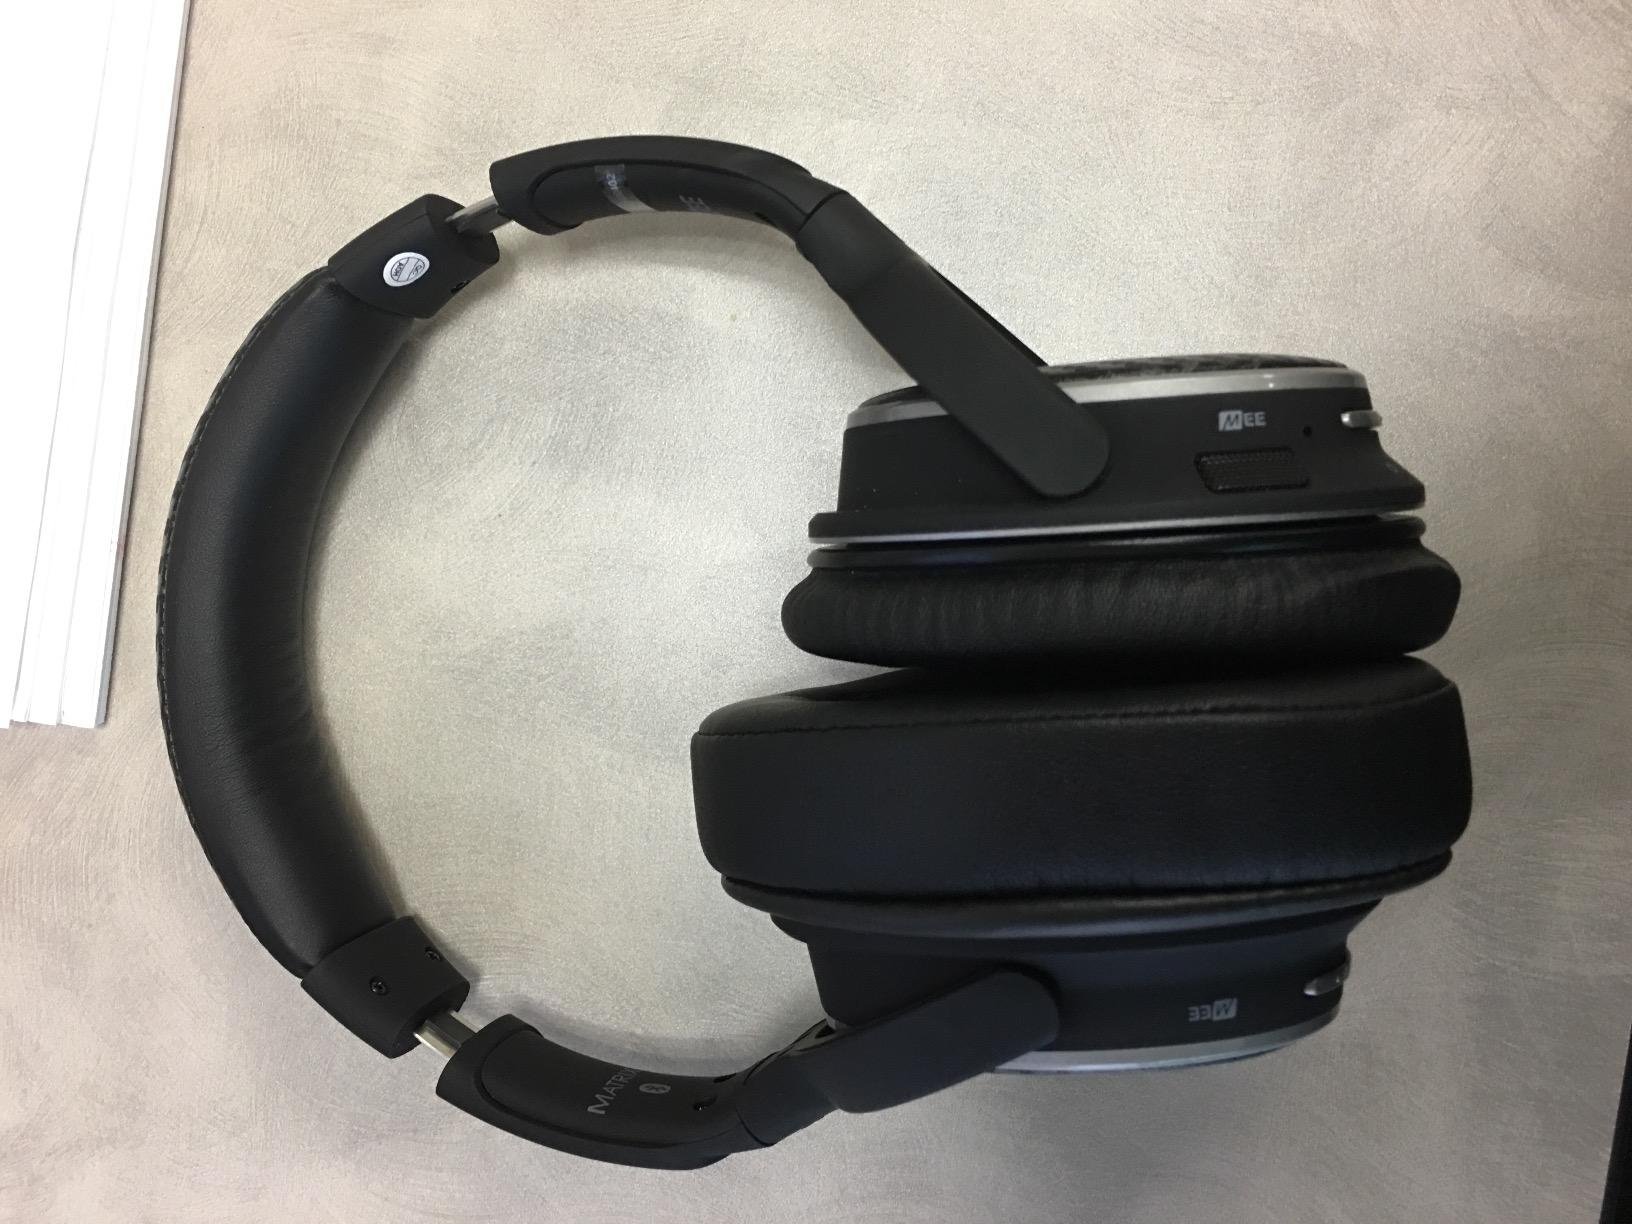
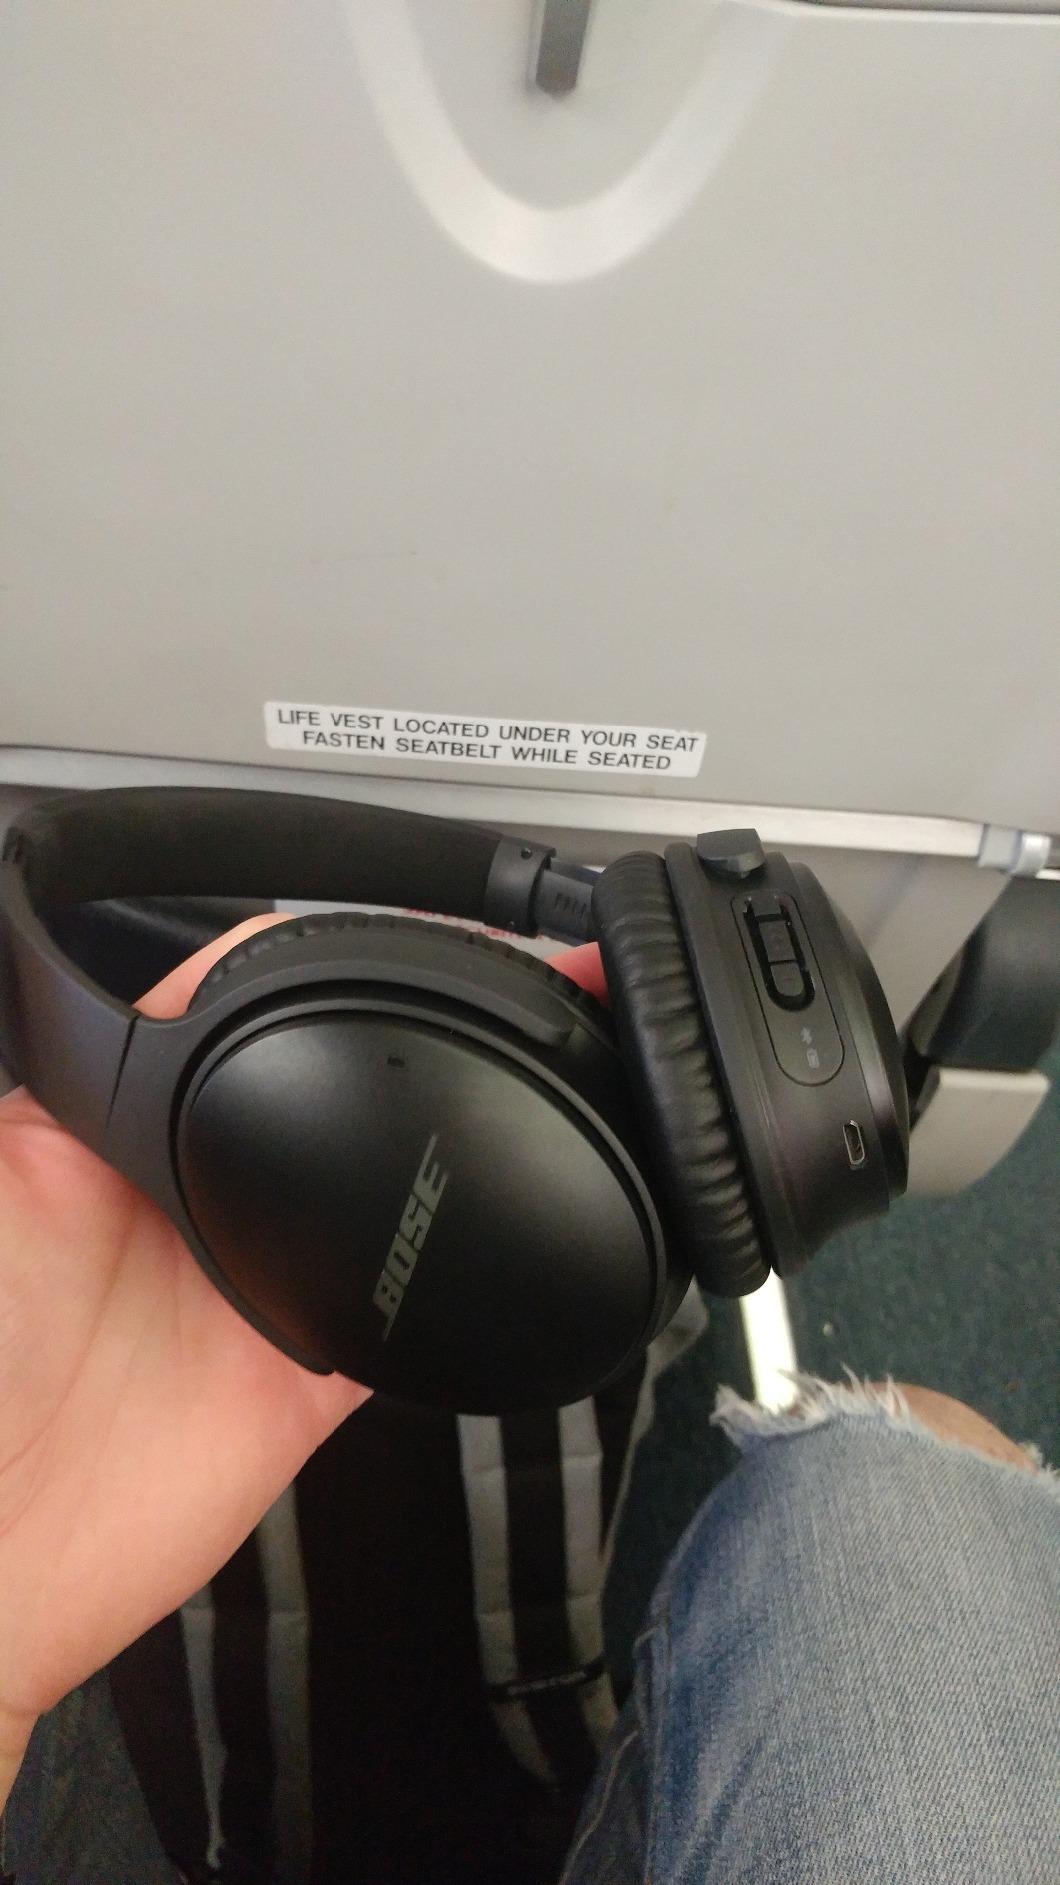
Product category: headphones
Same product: no